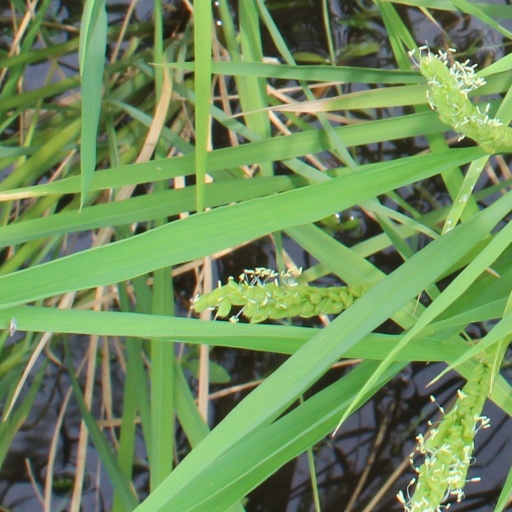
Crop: rice